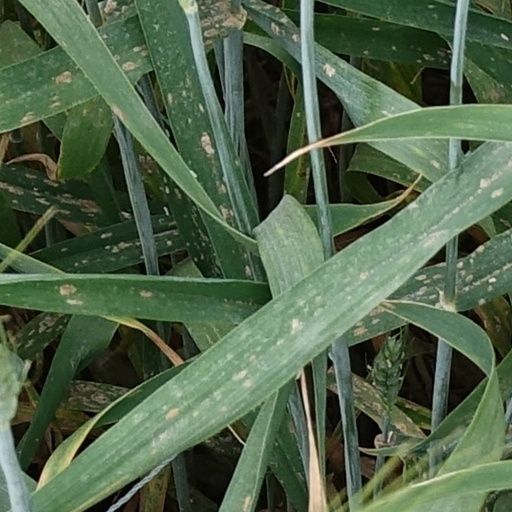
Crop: wheat